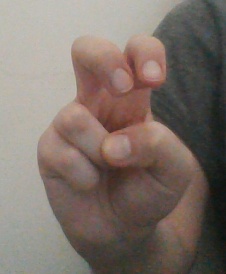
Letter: toot